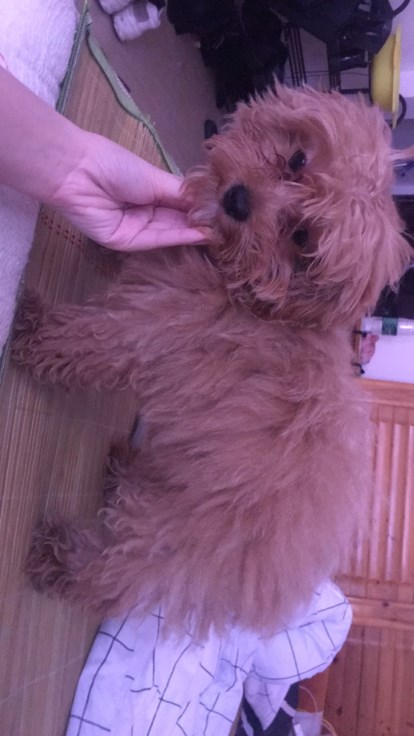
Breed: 7449-n000128-teddy